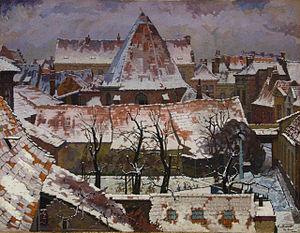
Le Musée Dhondt-Dhaenens est un musée d'art situé à Deurle, un village de la province belge de Flandre-Orientale.